The Lighthouse (opera)

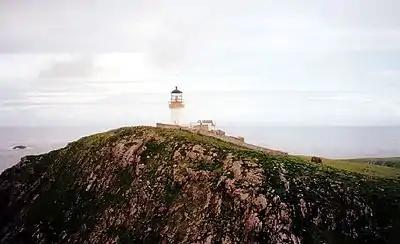
The lighthouse in question, located on Eilean Mor in the Flannan Isles

The opera opens with a prologue in which three officers (tenor, baritone and bass) address a board of inquiry. They relate their voyage to the dark lighthouse and the discovery that the crew was missing, but become increasingly nervous answering the questions put to them by the orchestra's French horn and begin to contradict each other on details. Nevertheless, an open verdict is recorded and the trio sing of the ghost's modern robot replacement.